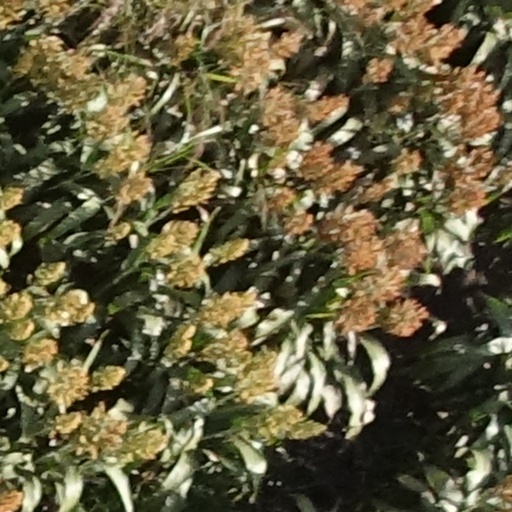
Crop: sorghum